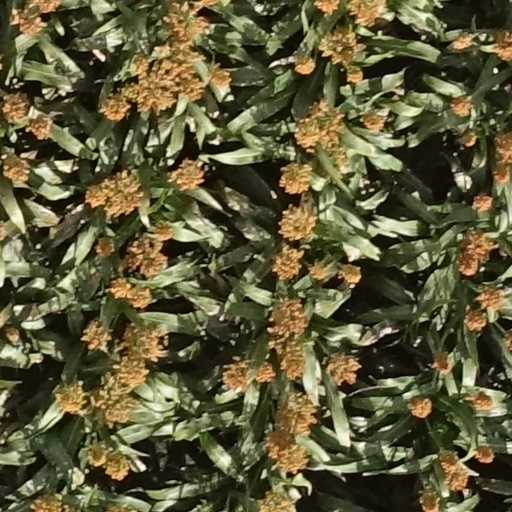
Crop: sorghum